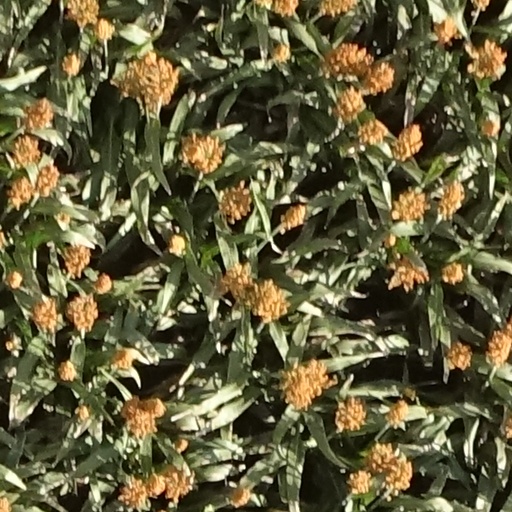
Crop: sorghum